Okavango River

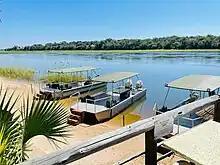
Kavango river view at Hakusembe river lodge

The Okavango River (formerly spelt Okovango or Okovanggo), is a river in southwest Africa. It is known by this name in Botswana, and as Cubango in Angola, and Kavango in Namibia. It is the fourth-longest river system in southern Africa, running southeastward for . It begins at an elevation of in the sandy highlands of Angola. Farther south, it forms part of the border between Angola and Namibia, and then flows into Botswana. The Okavango does not have an outlet to the sea. Instead, it discharges into the Okavango Delta or Okavango Alluvial Fan, in an endorheic basin in the Kalahari Desert. The Cuito River is a major tributary.